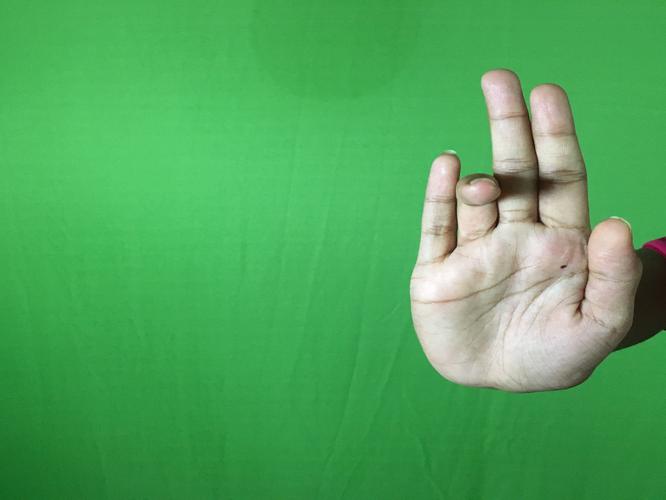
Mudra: Tripathaka
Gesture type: single_hand